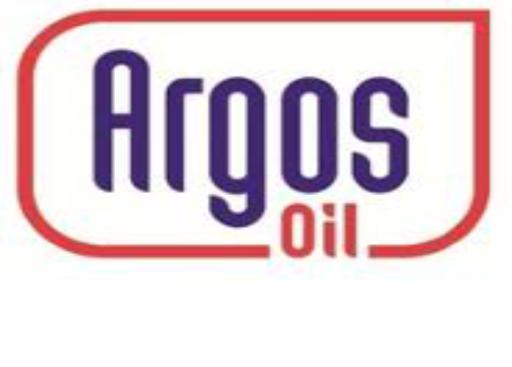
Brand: Argos Energies
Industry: Others